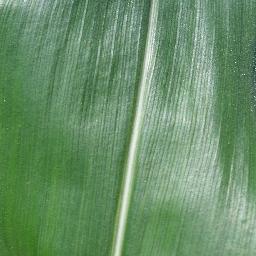
Label: Corn_(Maize)___Healthy